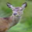
Label: deer